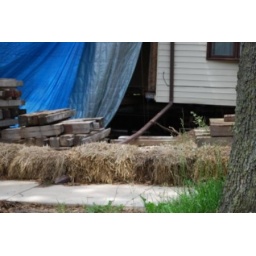
This house is very high, but the basement collapsed under the weight of the saturated ground in Jefferson